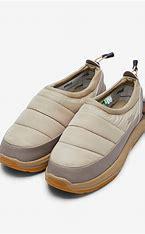
Brand: Suicoke
Model: 100